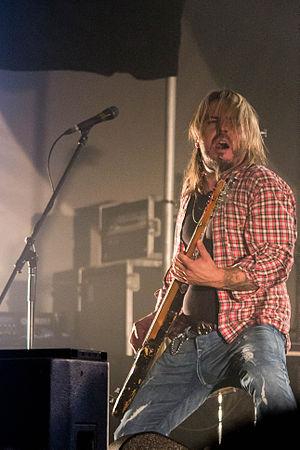
Le groupe «
Kaïn est un groupe de folk rock canadien, originaire de Drummondville, au Québec. Le groupe est formé de Steve Veilleux, Alex Kirouac, John Anthony Gagnon Robinette et Éric Maheu.